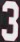
Number: 3